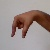
The image shows a hand gesture representing the letter 'Q' in Indian Sign Language.